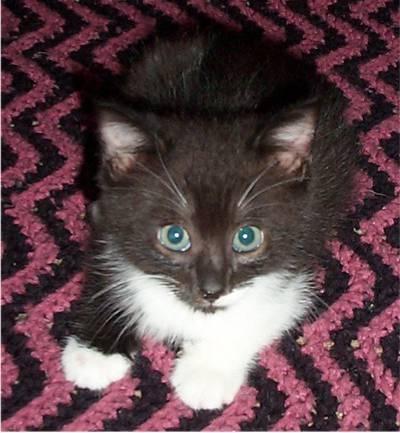
cat